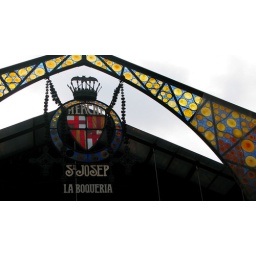
wrought iron and stained glass sign over the entry to la boqueria